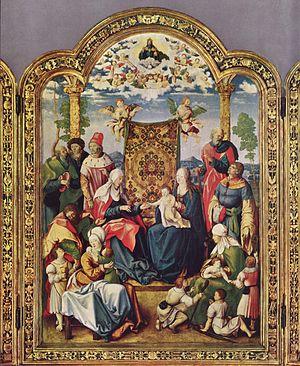
La Sainte Parenté désigne l'ensemble de la famille de Marie, descendants de sa mère St. Anne et composée de ses parents et sœurs et des maris et enfants de celles-ci. Selon la tradition qui a ses origines dans des manuscrits apocryphes et qui est notamment détaillée dans La Légende dorée de Jacques de Voragine, elle est composée de 17 personnes. La Sainte Parenté est une thème populaire de l'iconographie du Saint-Empire romain, principalement dans la région correspondant à l'Allemagne et aux Pays-Bas actuels, et se retrouve dans de nombreuses formes : enluminures, vitraux, sculptures, haut reliefs et peintures de la fin du XVᵉ siècle et le début du XVIᵉ siècle. Ce thème est à rapprocher de la Trinité mariale qui montre seulement Sainte Anne, Marie et Jésus, de la Sainte Famille, où Anne est remplacé par Joseph, et enfin de la Sainte Trinité, sans présence féminine, composée de Dieu le Père, du Fils et du Saint Esprit.